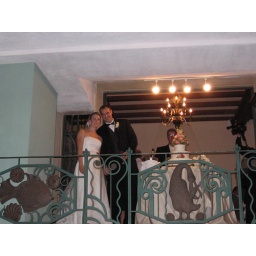
up on the balcony over the dance floor